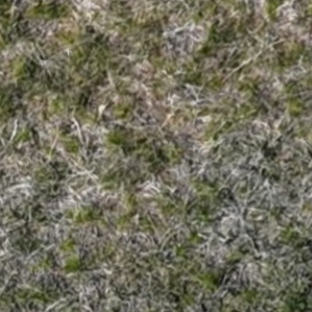
Month: may